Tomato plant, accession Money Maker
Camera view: vertical (180 deg); turntable rotation: 30 degrees
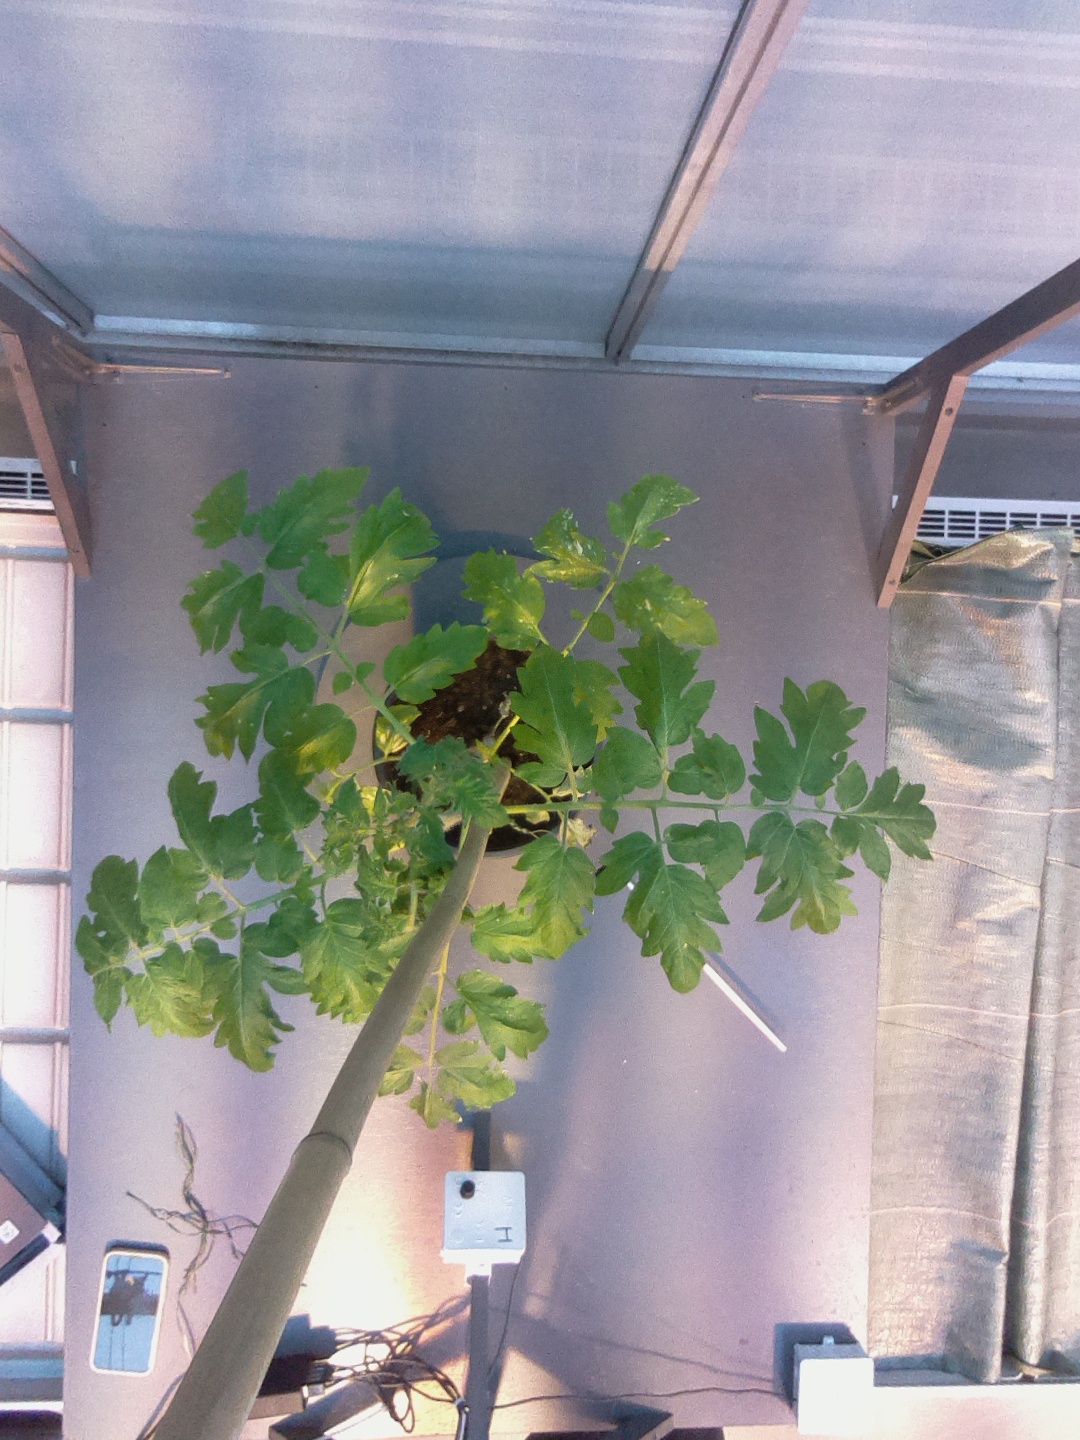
BBCH growth stage 52: 2 inflorescences visible